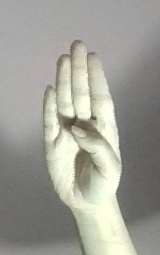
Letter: kaaf